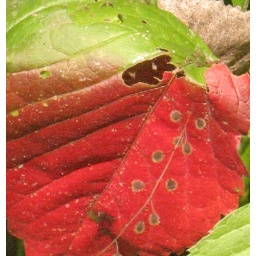
many plants raise the bar in their presentation of unique features and beauty